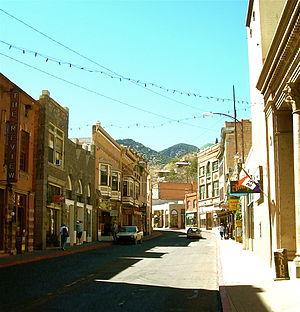
Bisbee est une ville des États-Unis, siège du comté de Cochise, en Arizona.